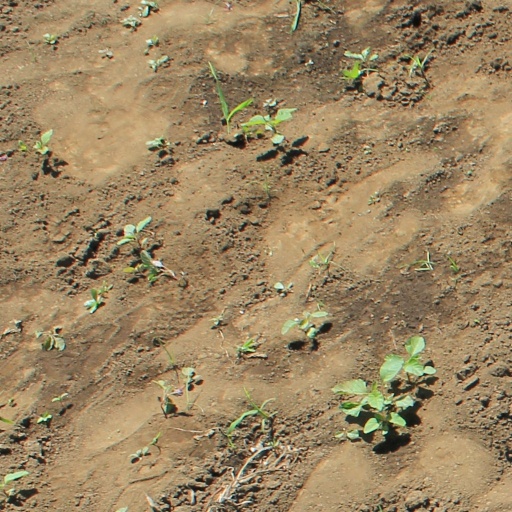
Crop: soybean